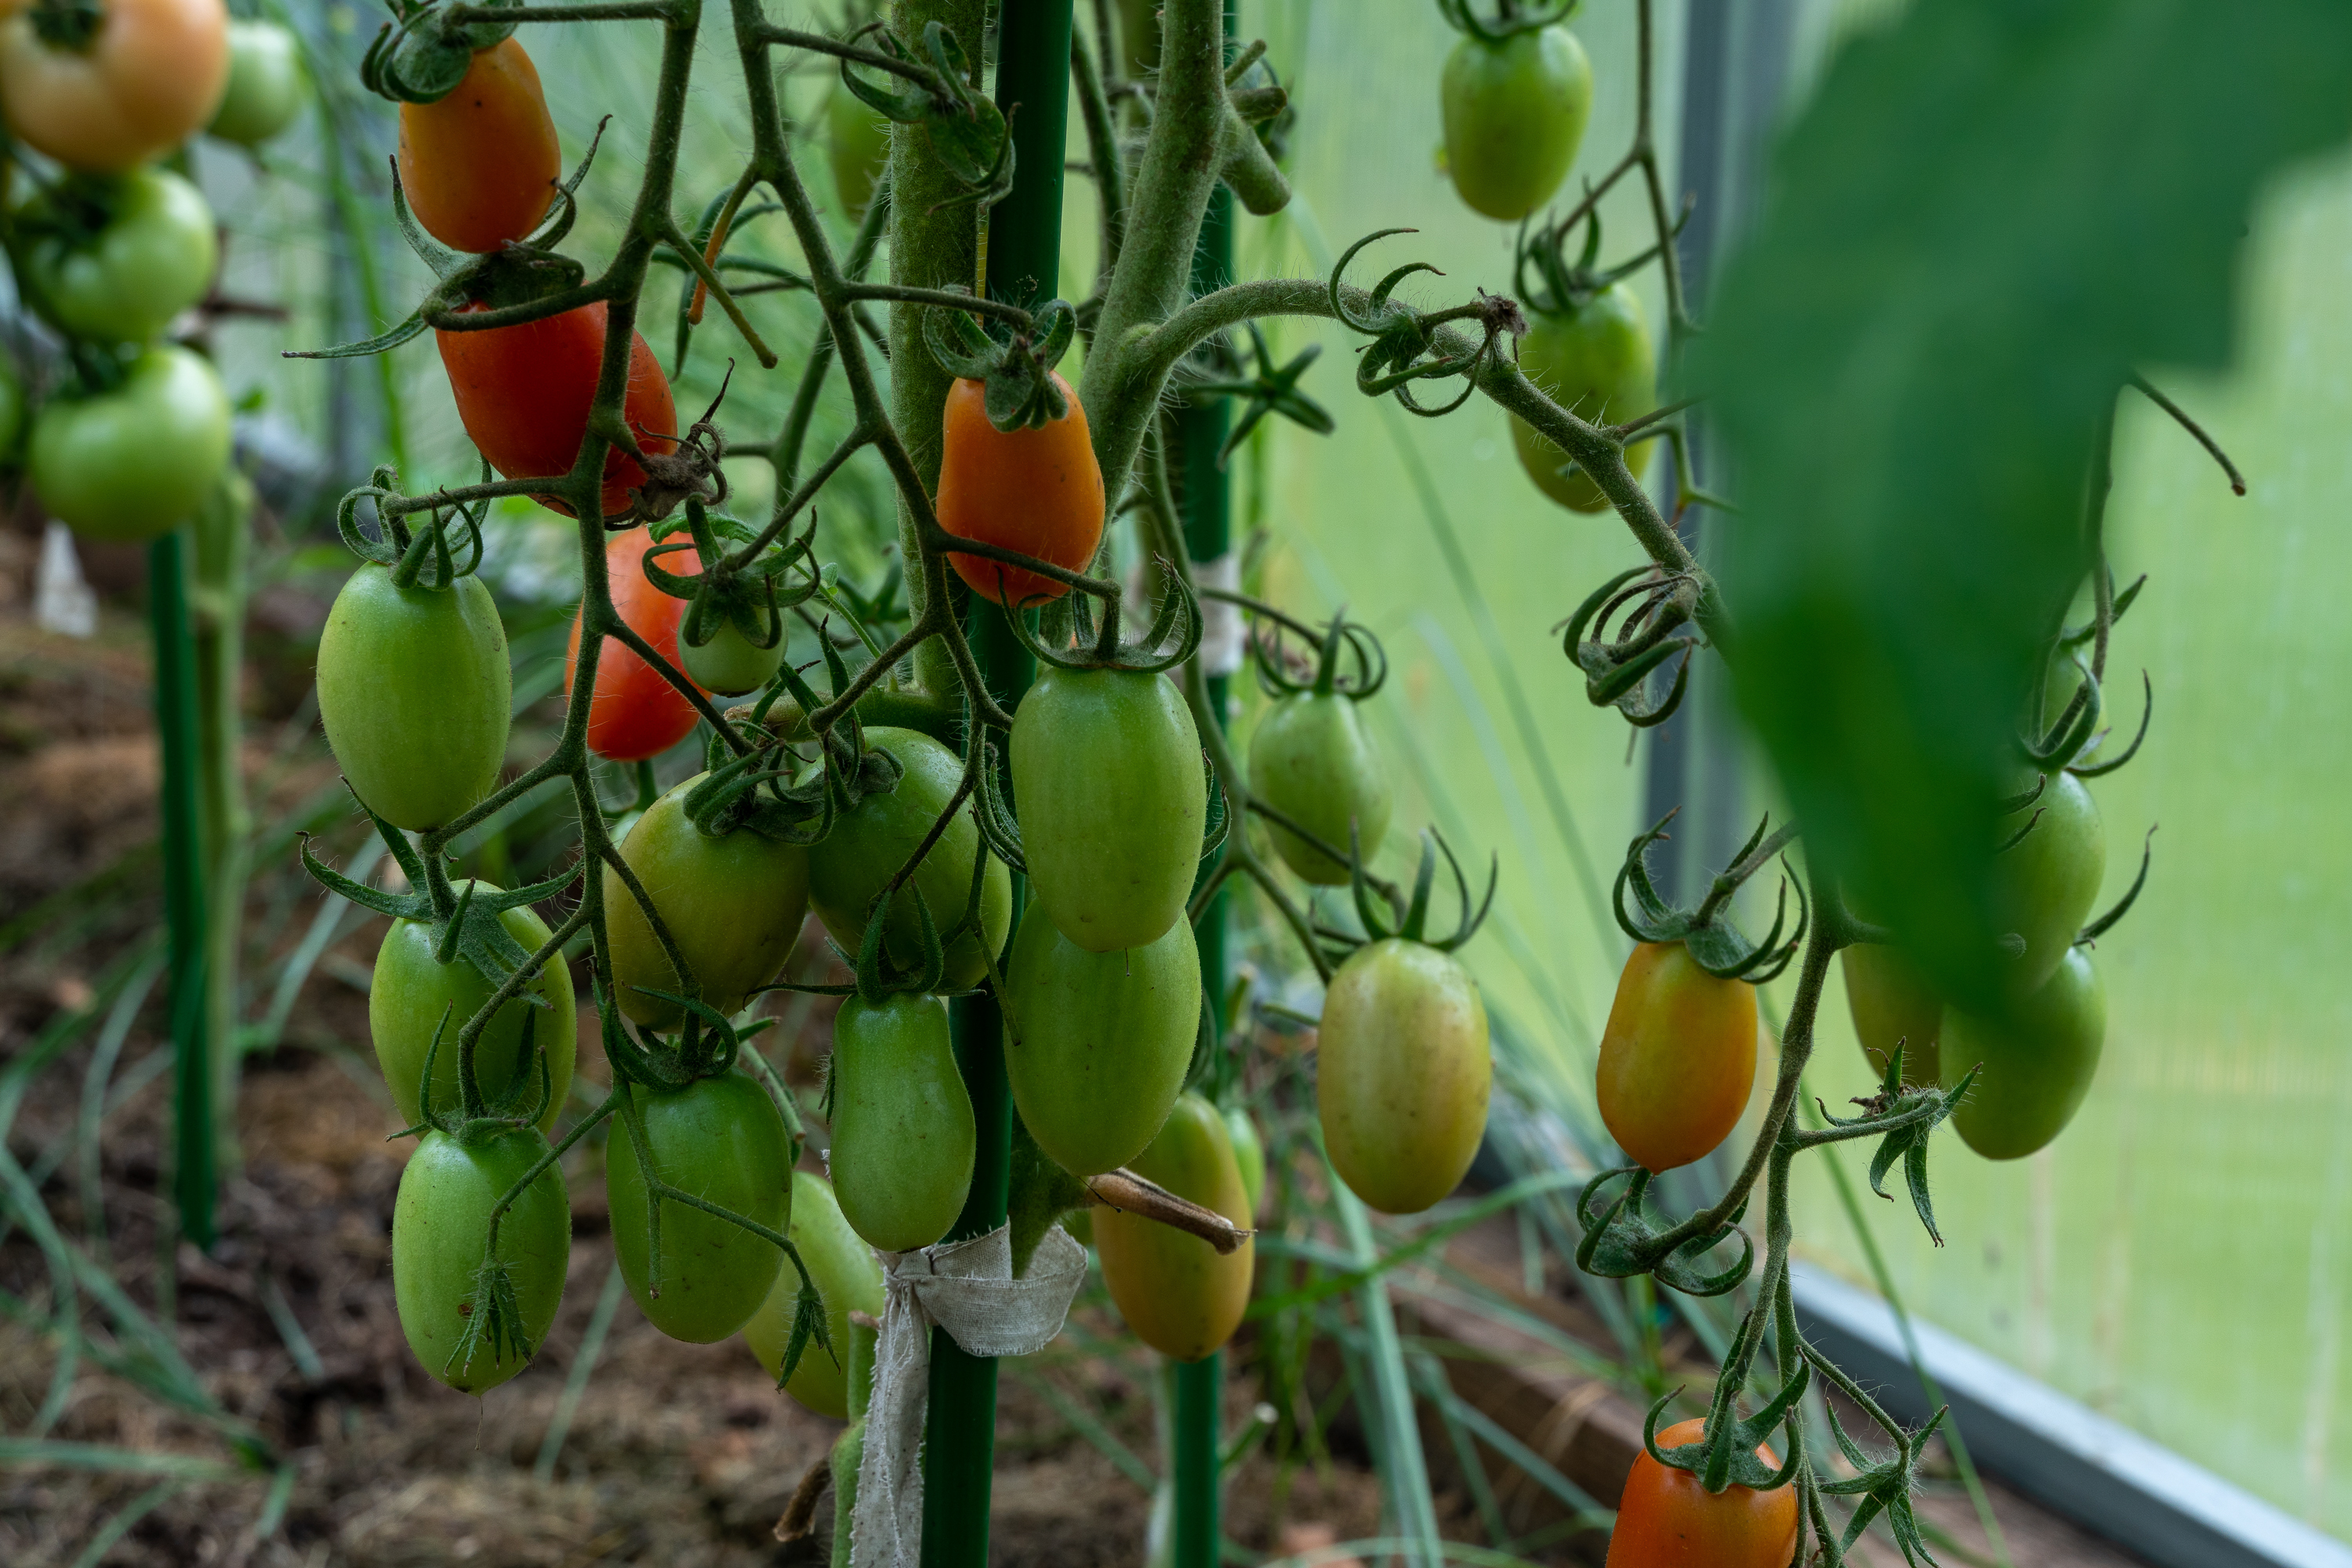
tomatoes, vegetables, garden, leaves, food, healthy, fresh, tomato, nutrition, vitamins, summer, village, harvest, raw materials, plants, nature, plant, fruit, natural foods, staple food, flower, vegetable, bush tomato, citrus, fruit tree, produce, flowering plant, flowerpot, ingredient, local food, tree, nightshade family, houseplant, cherry tomatoes, citric acid, solanum